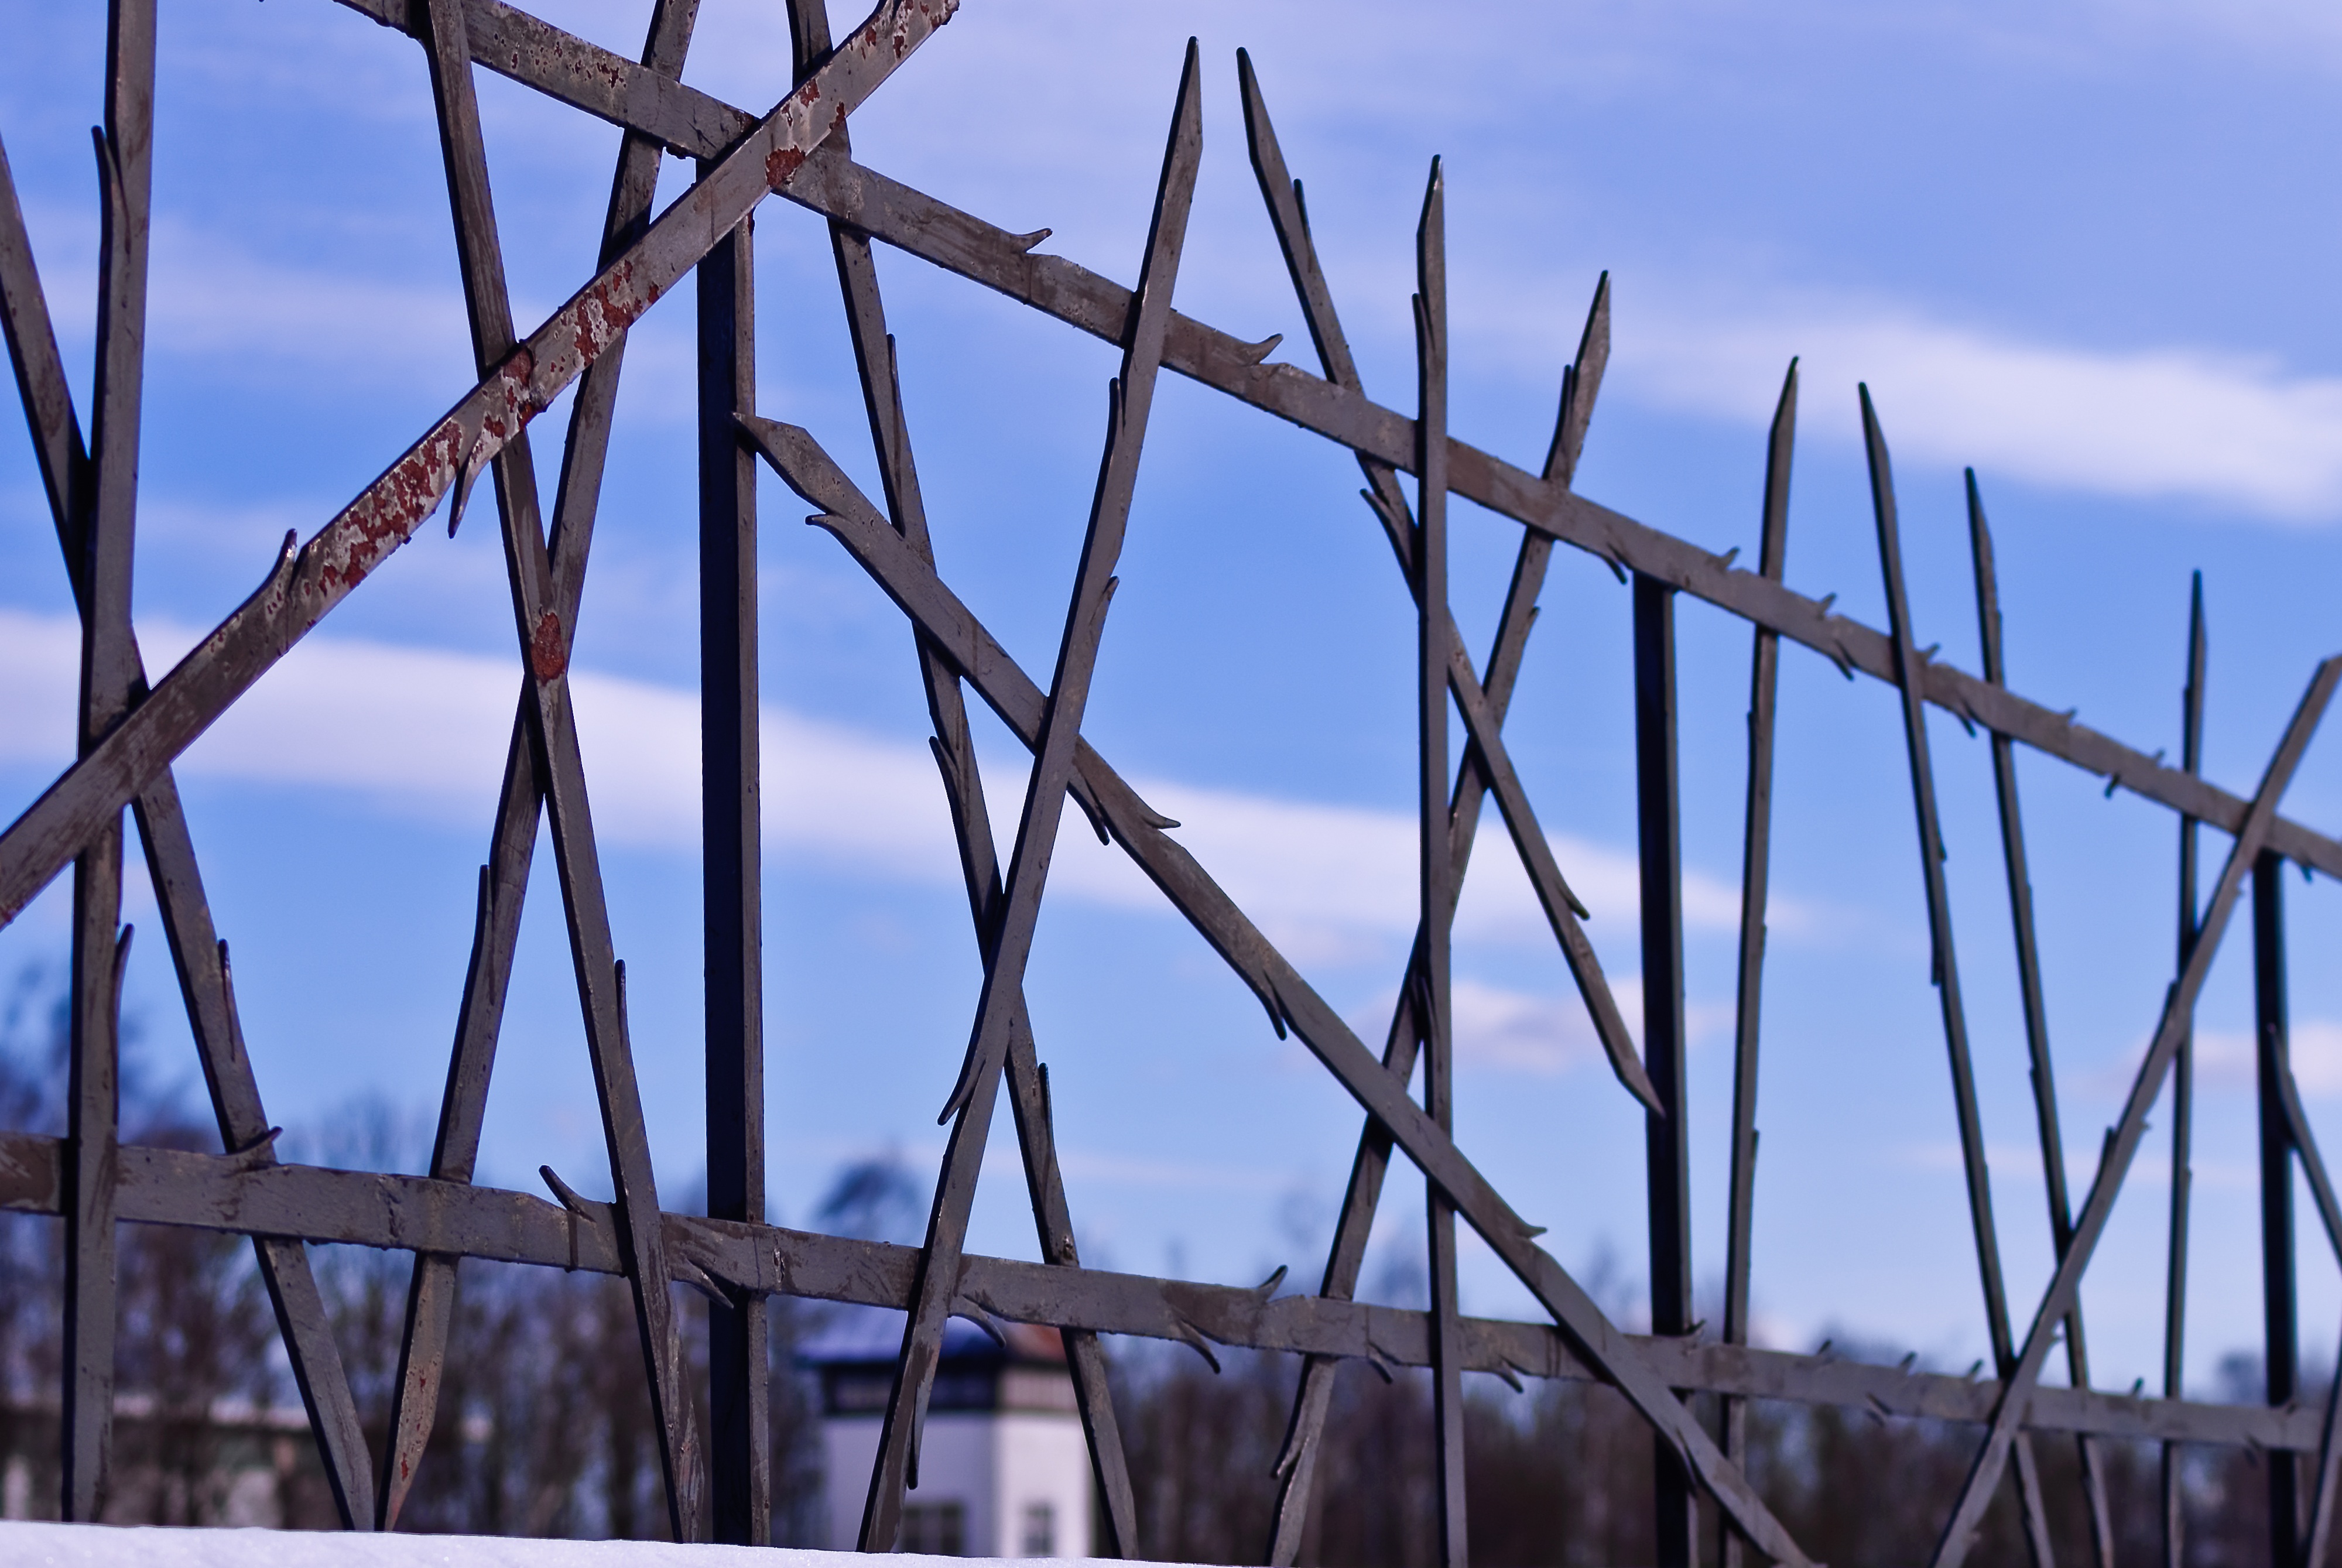
snow, cold, winter, fence, barbed wire, sky, bridge, sunlight, wind, monument, live, europe, reflection, brown, memory, blue, electricity, death, present, places of interest, memorial, war, power, fear, clouds, captivity, transience, stock, prison, commemorate, germany, remember, holocaust, history, bavaria, caught, horror, right, crime, bad, mood, cruel, past, forget, world war, national socialism, emotion, fade, israel, dachau, mourning, farewell, murder, tracking, konzentrationslager, kz, judaism, slammer, holocaust memorial, jews, jewish heritage, barrack, nazi era, concentration camp, terrible, mass murders, hitler era, genocide, outdoor structure, wire fencing, home fencing, war crimes, kz dachau